Barton McLean

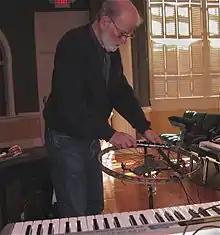
Barton McLean setting up bicycle wheel

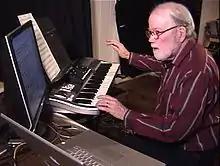
Barton McLean in performance

He created a series of solo instrument and stereo tape pieces, best known of which is "Dimensions II" (1974), championed by pianist David Burge, who performed it extensively for several years. Another extensively performed set in this series, "Dimensions III and IV" for saxophone and stereo tape (1979) was premiered by Albert Regni in concert at the University of Texas at Austin on November 15, 1979, and recorded by Regni on CRI Records in 1980, and is still actively performed today.